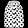
Label: Coat